Incognito Cinema Warriors XP

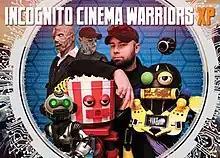

Incognito Cinema Warriors XP ("abbreviated ICWXP") is a post-apocalyptic zombie comedy DVD and web series created by Rikk Wolf and produced by Agonywolf Media. The show premiered on Myspace and was meant to be a one-time homage to "Mystery Science Theater 3000", but after Wolf was contacted by the producers of RiffTrax to participate in the launch of their new site iRiffs, he decided to produce more episodes. The first season of the show follows the same "host segment-movie segment" format that MST3K established, while featuring completely original characters and plot. The second season is more plot-driven and riffs short films as opposed to full-length movies.